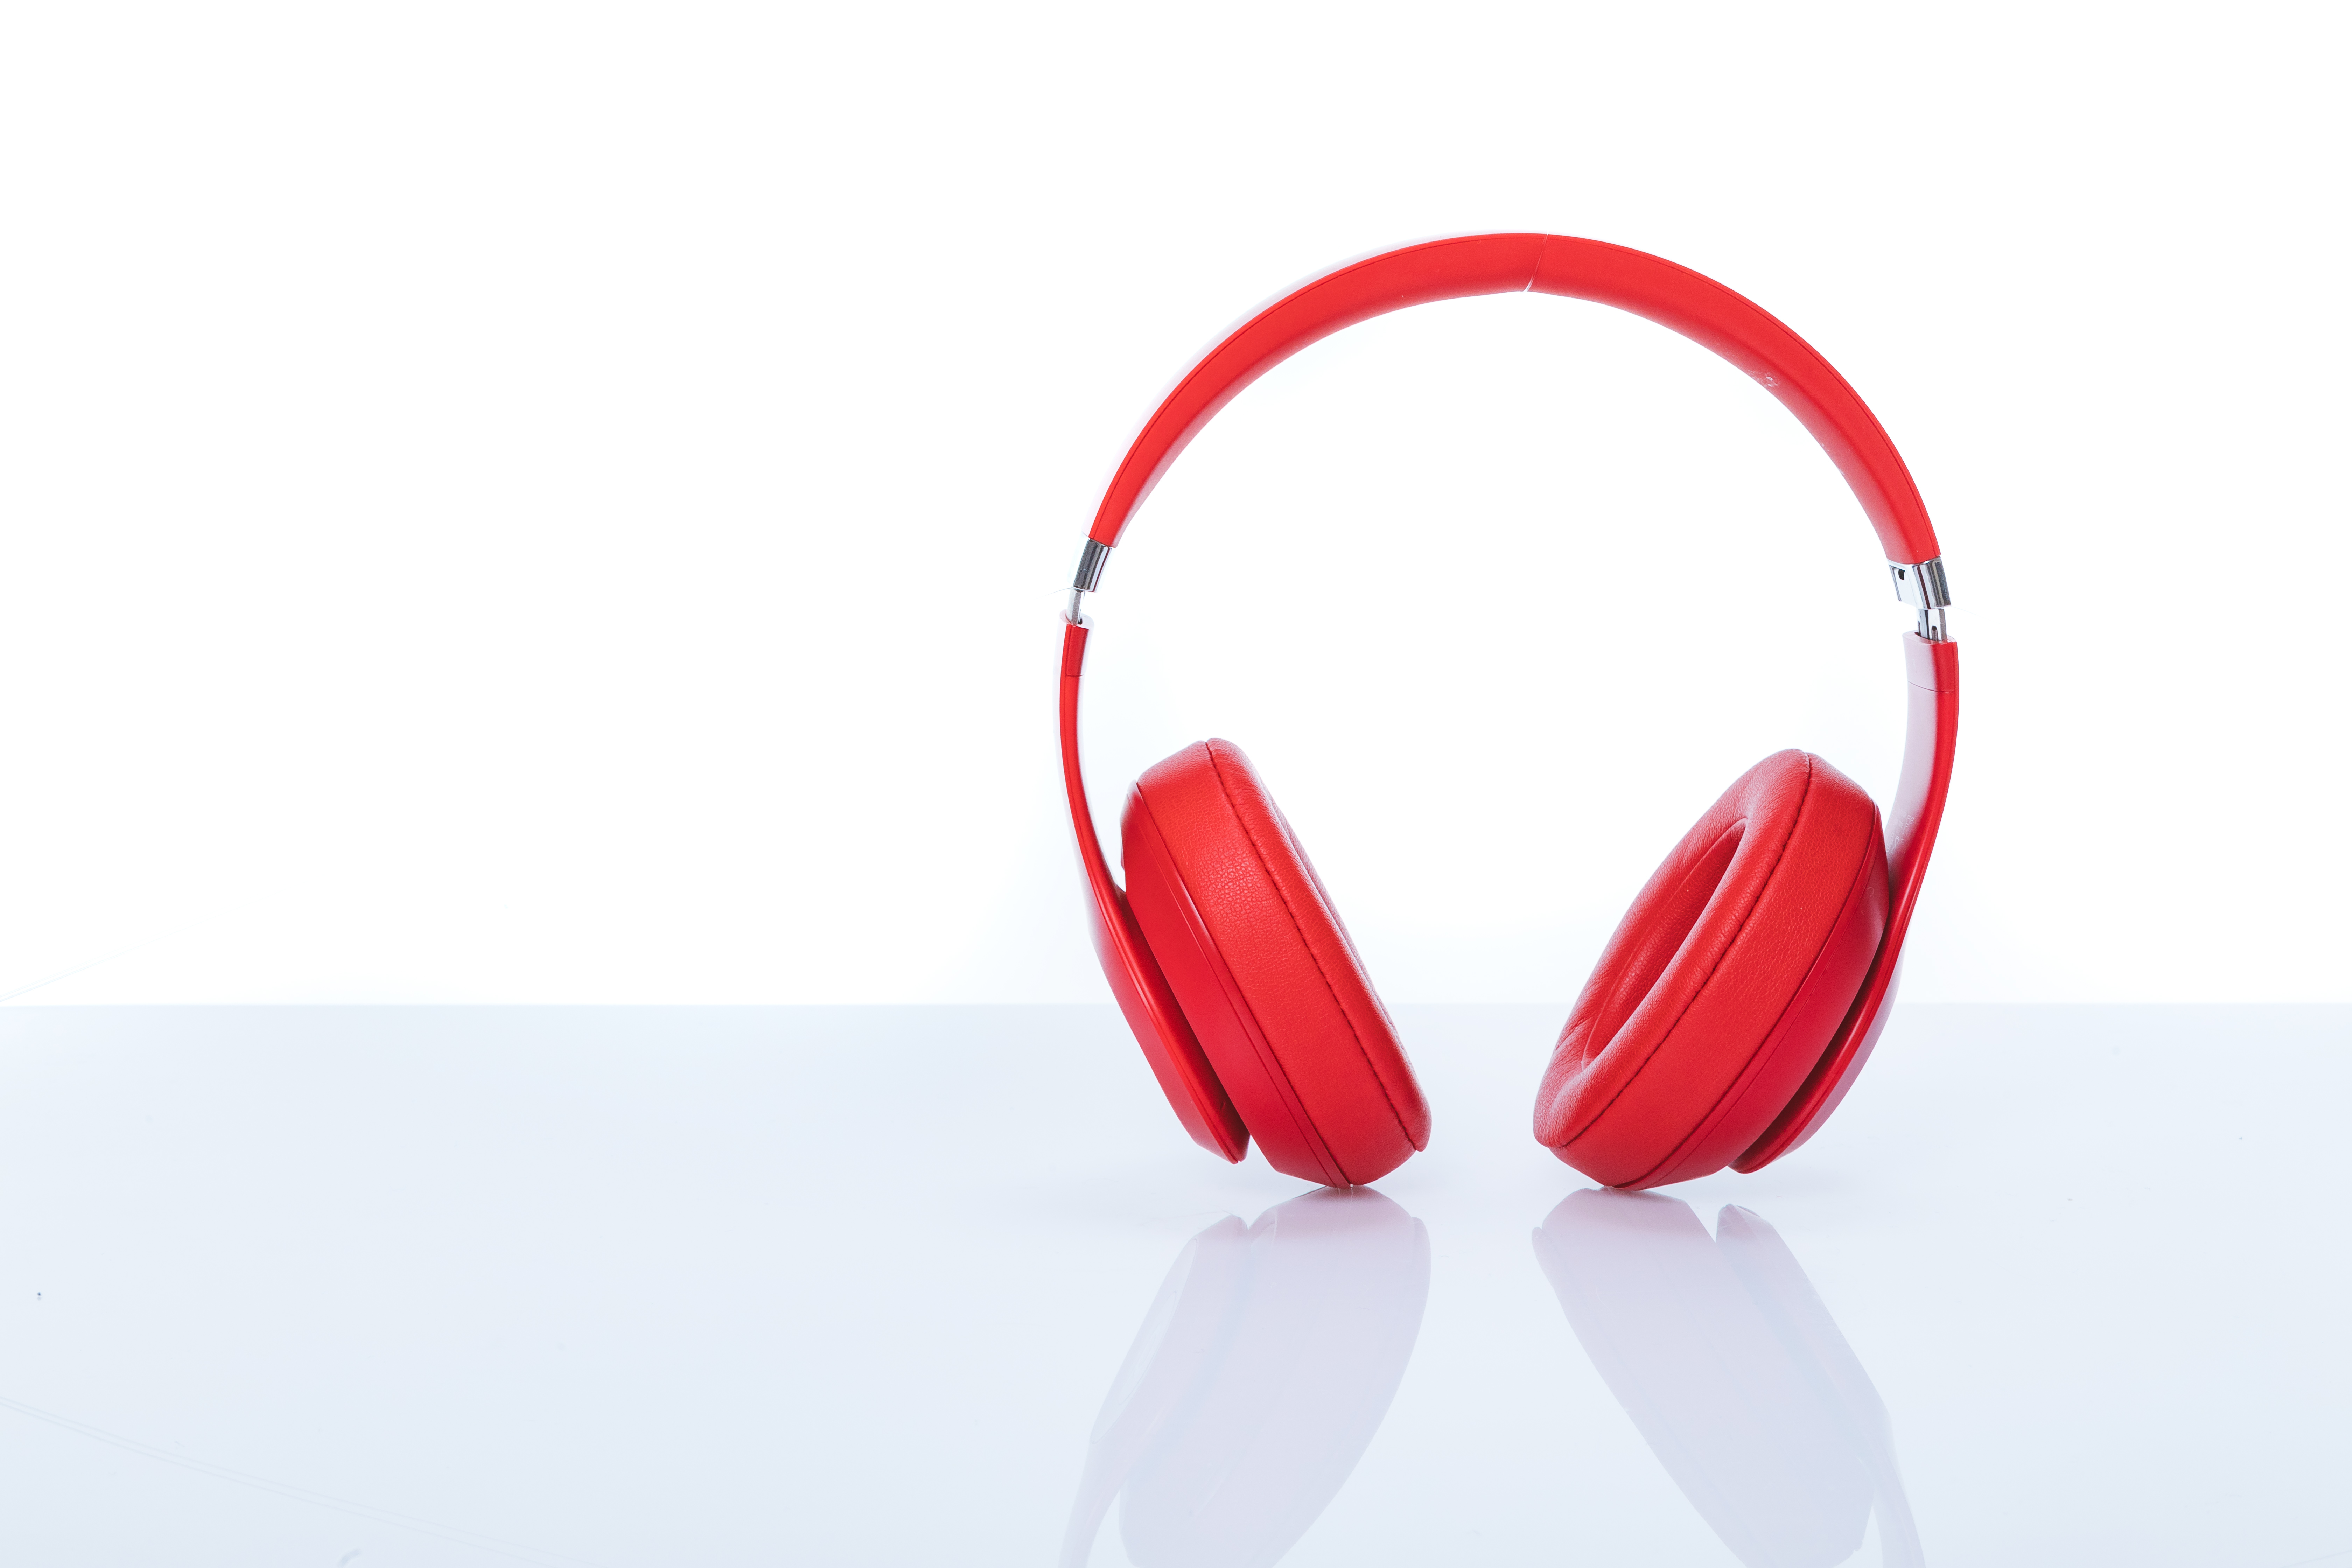
digital, headphones, red, gadget, audio equipment, technology, electronic device, headset, Audio accessory, microphone, peripheral, ear